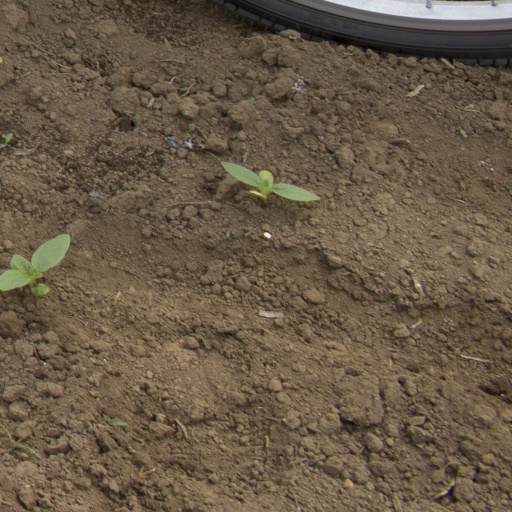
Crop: Jerusalem artichoke